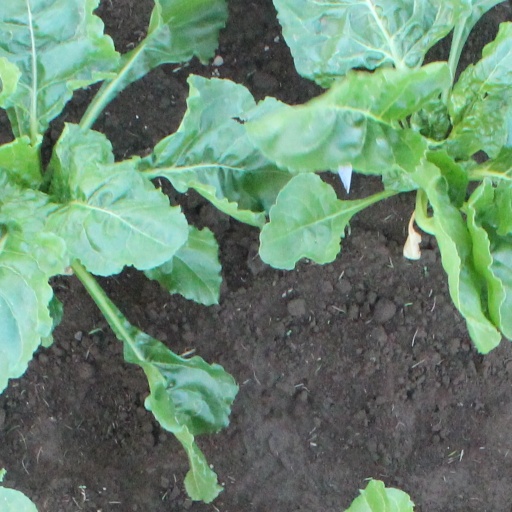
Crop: sugar beet